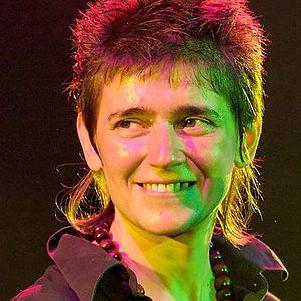
Age: 44